Roger Lee Hayden

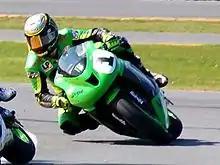
Hayden at the 2008 Daytona 200.

Roger Lee Hayden (born May 30, 1983) is an American professional motorcycle racer, the younger brother of both 2006 MotoGP World Champion Nicky Hayden and AMA Superbike Championship rider Tommy Hayden.